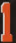
Number: 1